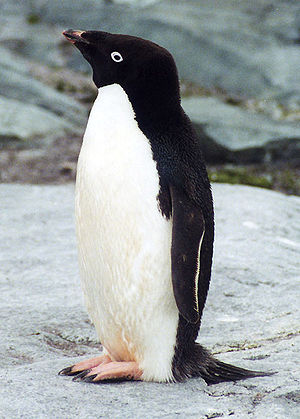
Adeliepingvin
Adeliepingvin er en pingvinart, som er lidt mindre end kejser- og kongepingvinerne.